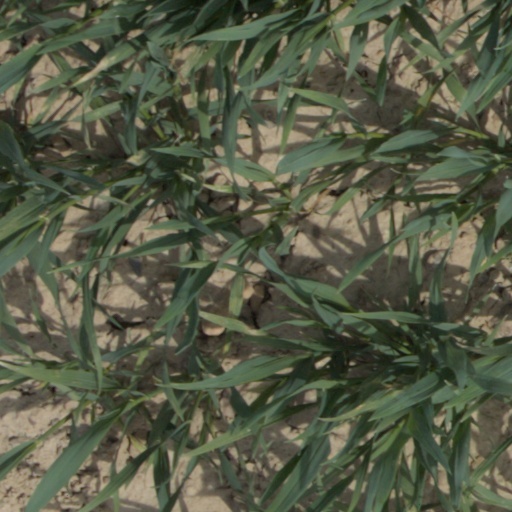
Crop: wheat